Zhang Xiaoqian

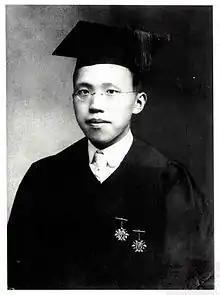
Zhang in 1921

Zhang Xiaoqian (December 28, 1897 – August 8, 1987), also known as Hsiao-ch'ien Chang, was a Chinese gastroenterologist who is considered the founder of gastroenterology in China. He served as President of Hsiang-Ya Medical College and Vice President of Peking Union Medical College, and was a founding member of both Academia Sinica and the Chinese Academy of Sciences.